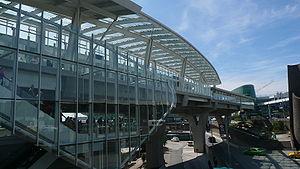
YVR—Airport est une station du SkyTrain de Vancouver, permettant la liaison entre le centre-ville de Vancouver et l'Aéroport international de Vancouver.